Dwarf Fortress

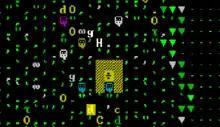
The game uses text symbols for graphics, unless modified. For example, a dwarf is a colored, bearded smiley-like character and various other letters represent animals. Here, dwarves and livestock can be seen around their wagon of supplies just after embark.

"Dwarf Fortress" has three primary game modes which take place in worlds created by the player, where most of the elements are randomly generated.